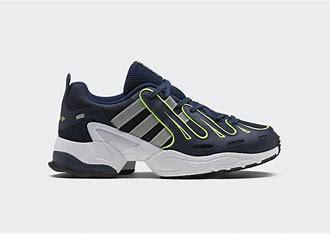
Brand: Adidas
Model: EQT Gazelle